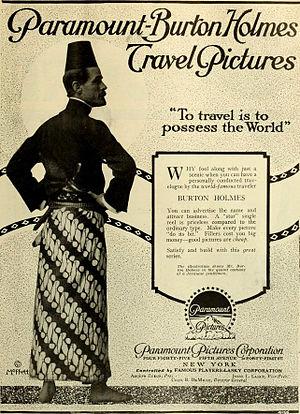
Elias Burton Holmes, est un voyageur, photographe, cinéaste documentariste et conférencier américain.